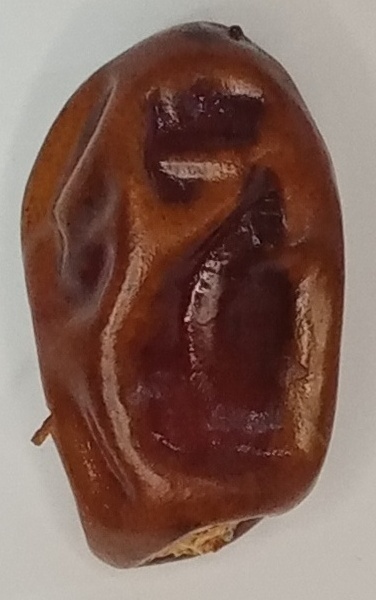
Variety: aseel
Size: large
Grade: grade-1